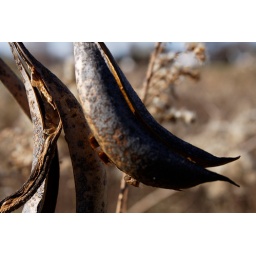
some plants in a field by my house